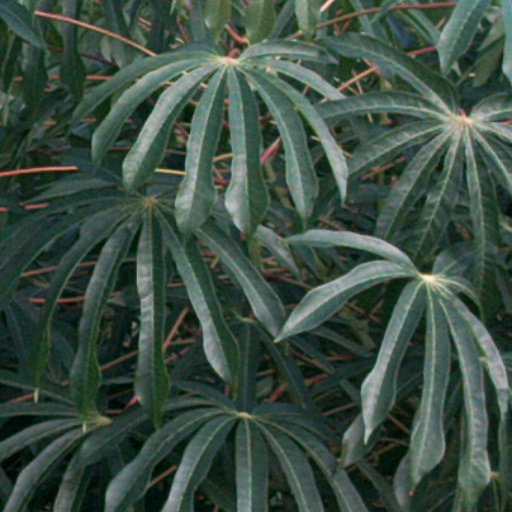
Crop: cassava